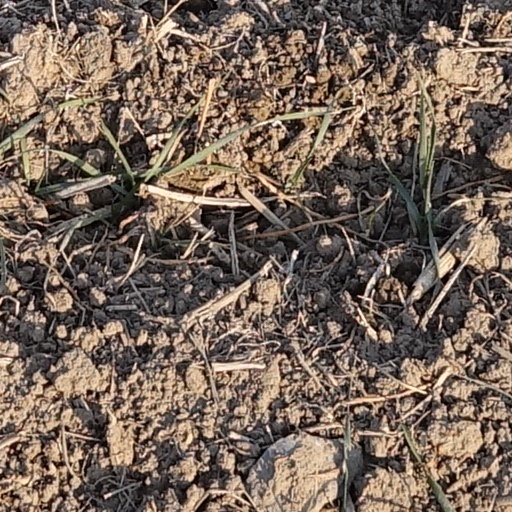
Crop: wheat